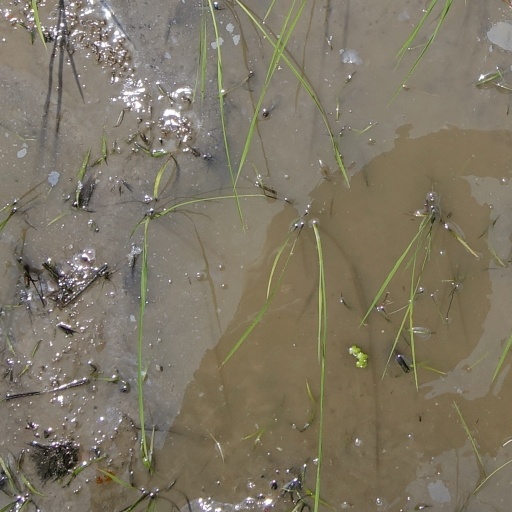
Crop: rice